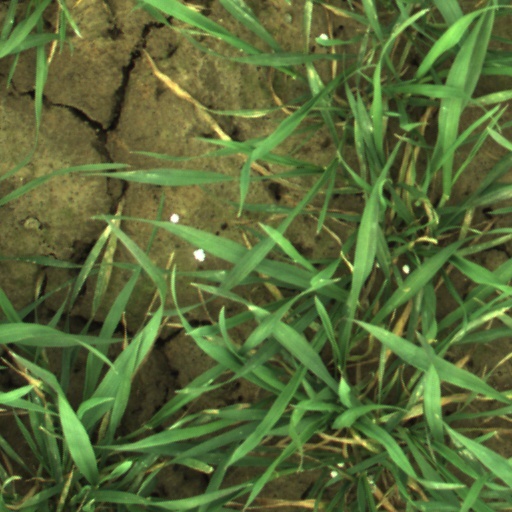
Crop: wheat